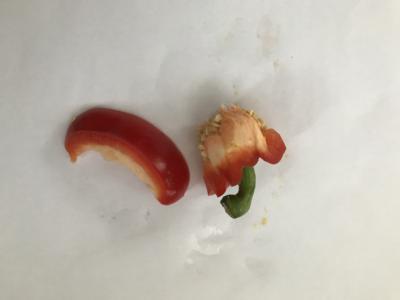
Label: generalcompost